Tulane University

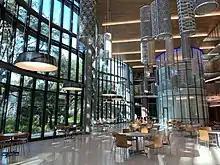
Main hall at the Freeman School of Business

A detailed account of the history of Tulane University from its founding through 1965 was published by Dyer.